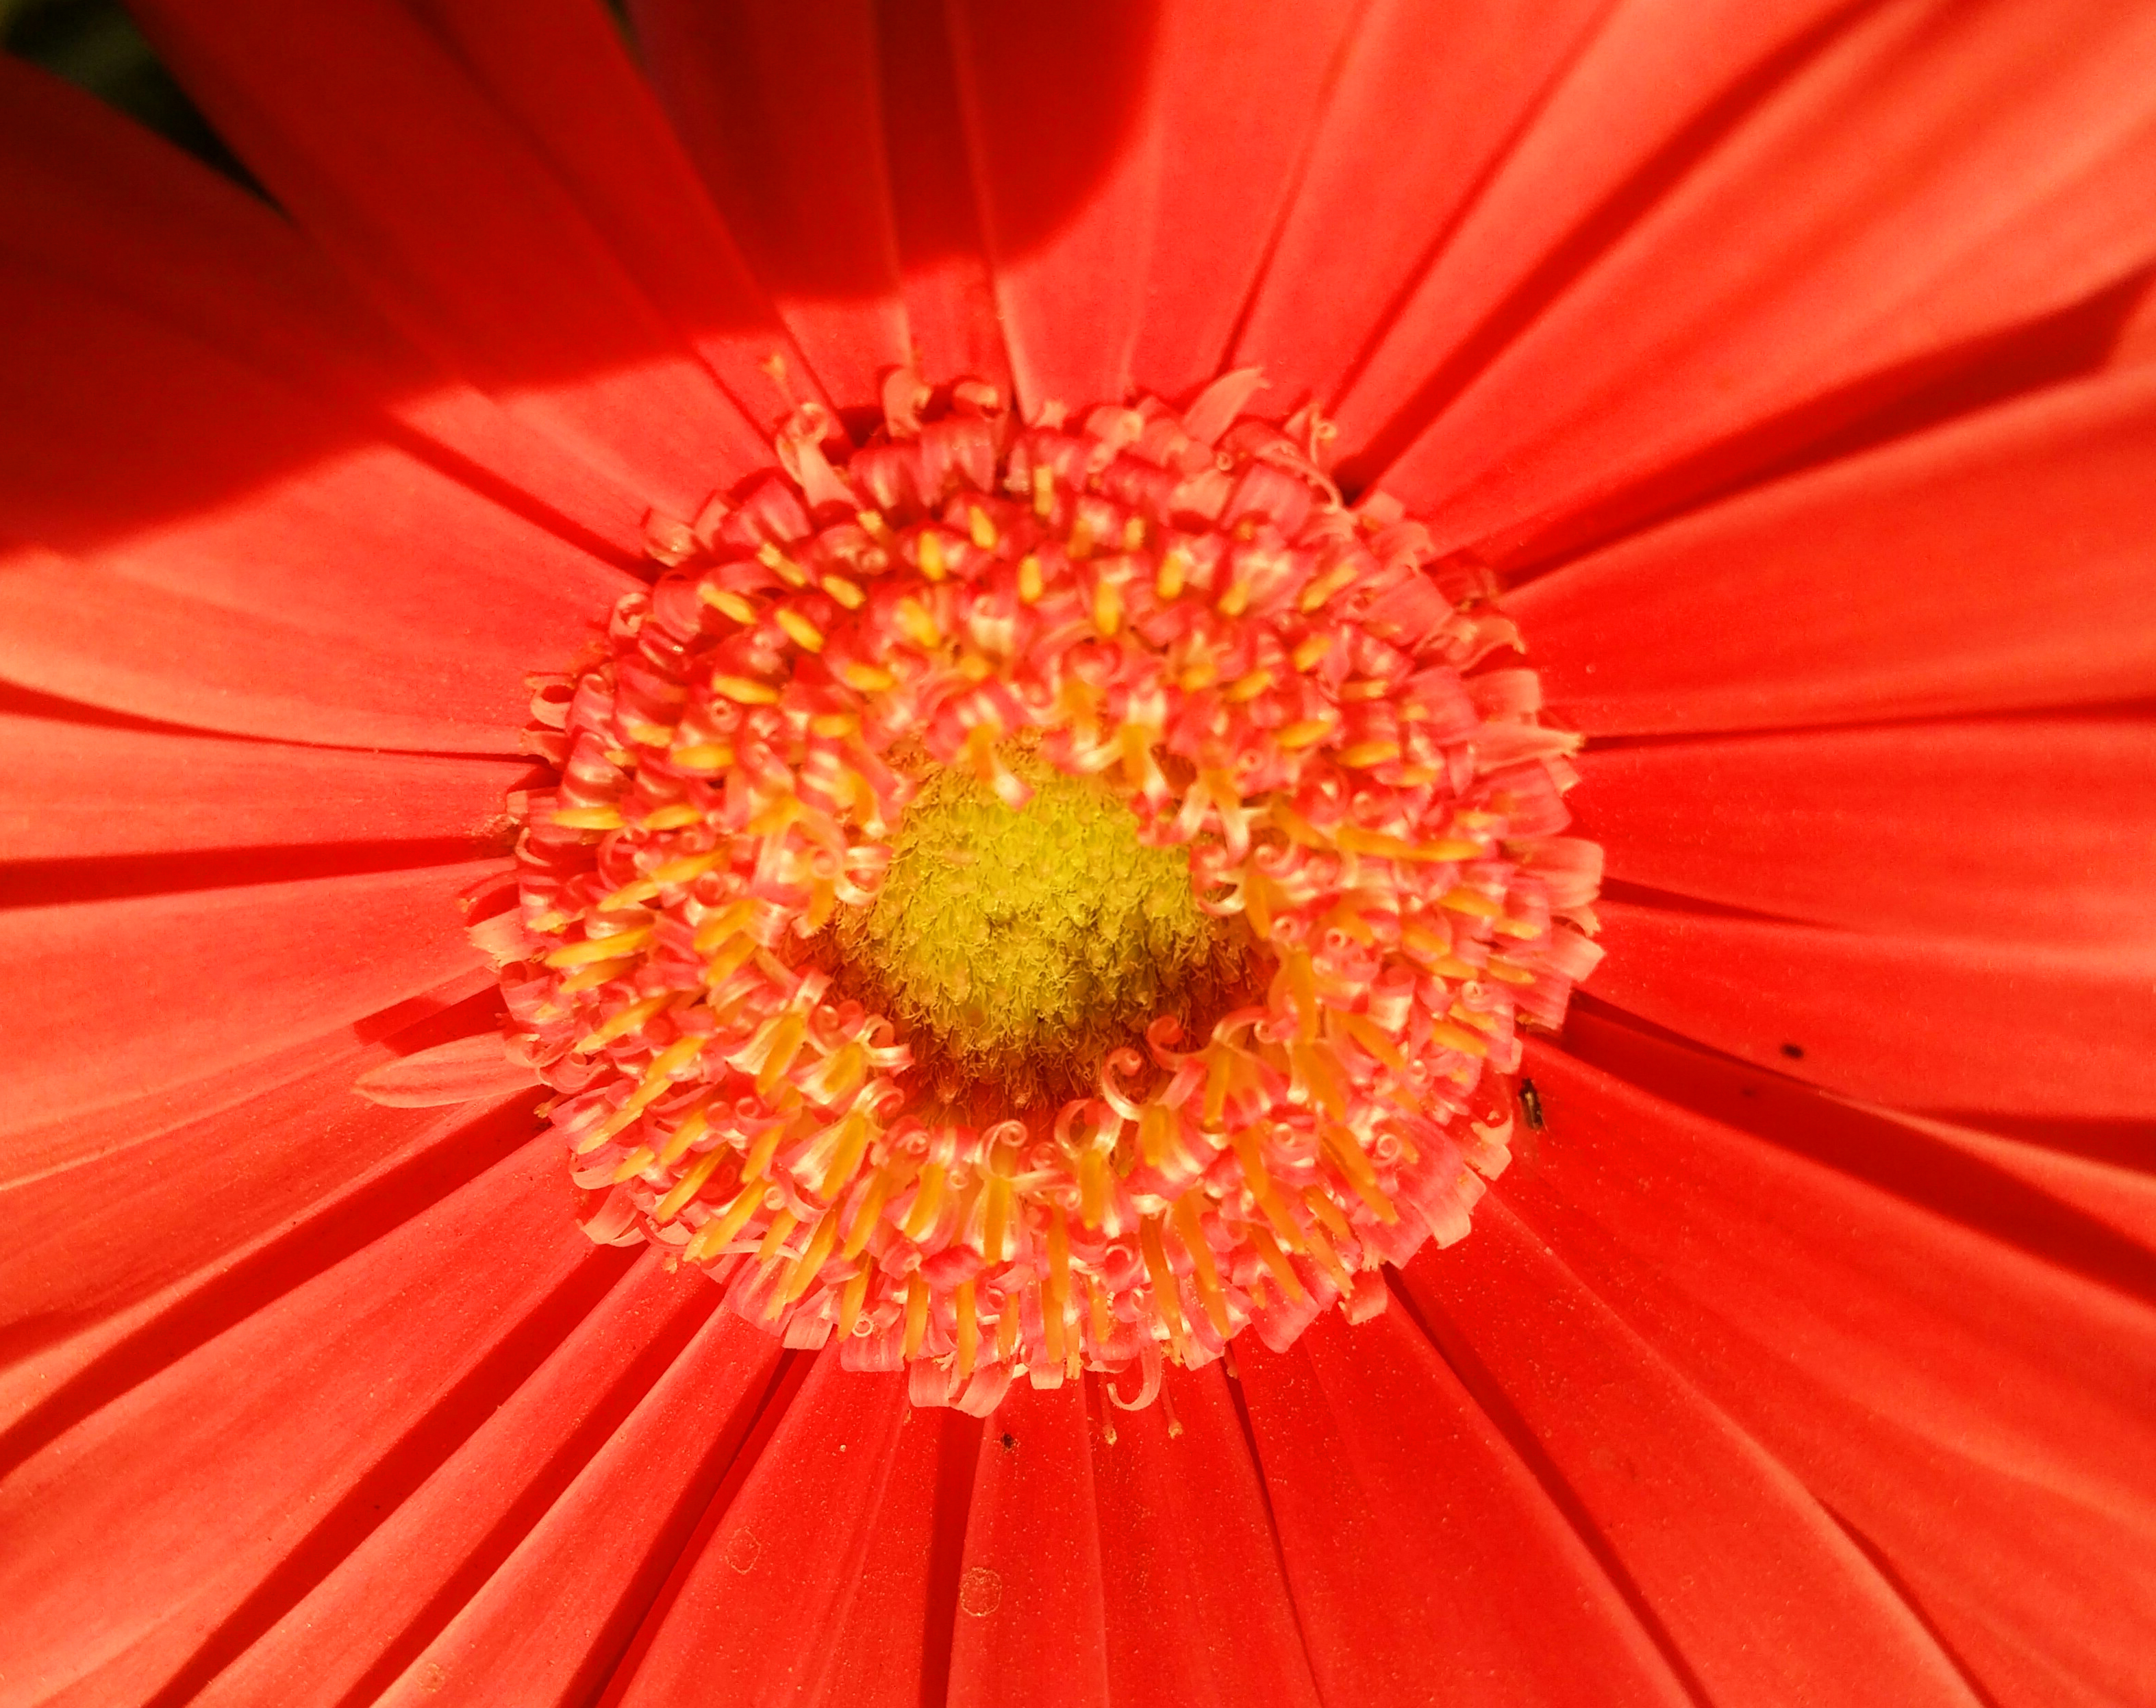
floral, nature, background, flower, summer, pattern, colorful, plant, card, spring, decoration, color, art, design, garden, illustration, water, abstract, vintage, pink, watercolor, creative, blossom, bloom, leaf, beautiful, drawing, greeting, paper, green, hand, romantic, love, concept, natural, bouquet, wedding, beauty, flora, isolated, hipster, retro, white, painted, drawn, overhead, gift, flat, minimal, hip, orange, gerbera, petal, close up, macro photography, pollen, flowering plant, daisy family, chrysanths, peach, annual plant, daisy, garden cosmos